Rospi Ćuprija

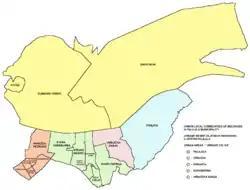
Map of Urban local communities of Belgrade in Palilula municipality

Rospi Ćuprija (Serbian Cyrillic: Роспи Ћуприја) is an urban neighborhood of Belgrade, the capital of Serbia. It is located in Belgrade's municipality of Palilula. The name comes from Ottoman Turkish "(o)rospı(lı) köprü" 'bridge of whores' because the high-ranking Turkish officer's harem women suspected of disloyalty (marital or otherwise) were murdered on the banks of the river.